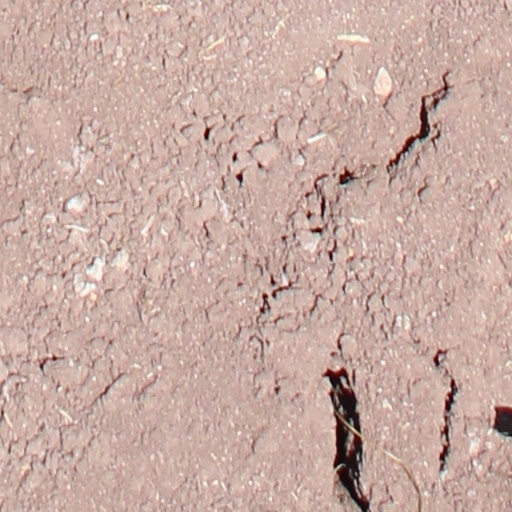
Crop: wheat